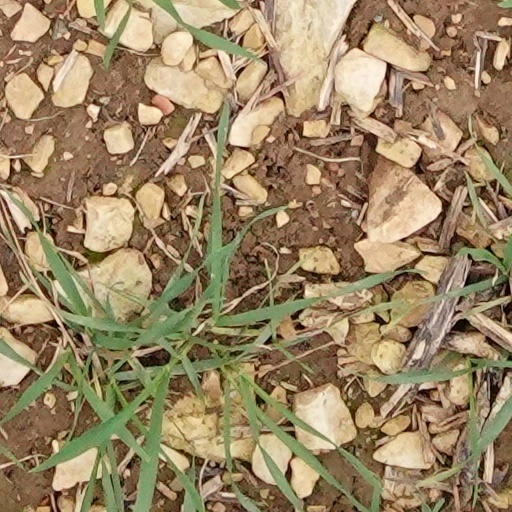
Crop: wheat